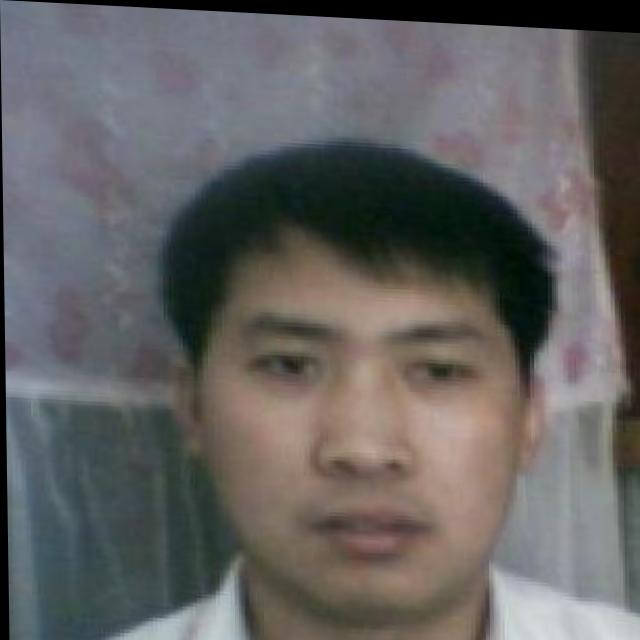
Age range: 21-44